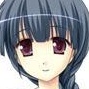
Portrait style: Anime Portrait